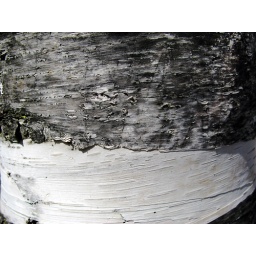
Just wandering through the Gardens when I came upon a birch tree with its beautiful grey and white bark.